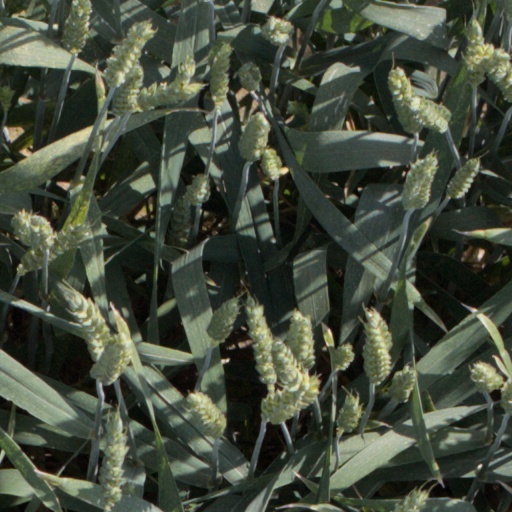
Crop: wheat